Pistha (1997 film)

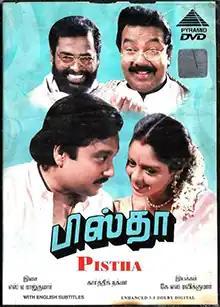
DVD cover

Pistha is a 1997 Indian Tamil-language comedy film directed by K. S. Ravikumar and produced by Pyramid Natarajan, starring Karthik and Nagma in the lead roles. The film was released on 9 May 1997 and became a major success. The film was remade in Kannada as "Rusthum" (2001).